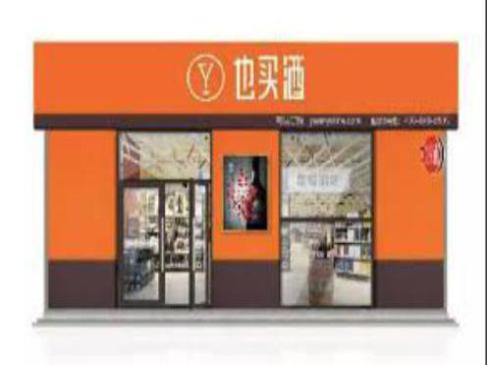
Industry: Food